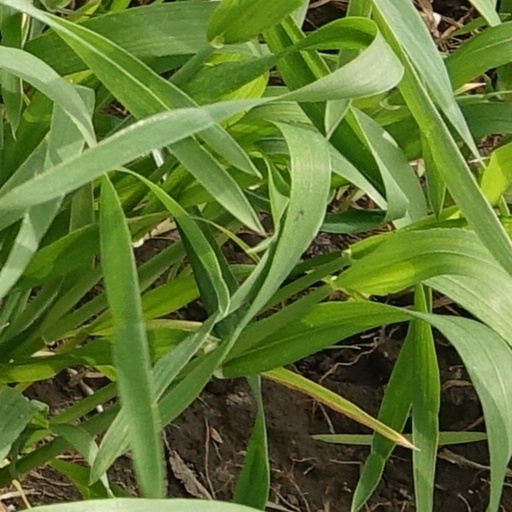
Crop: wheat